Hora Svaté Kateřiny

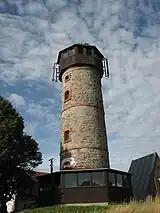
Observation tower on Růžový vrch

There is an observation tower on Růžový vrch. The high tower was built in 1902 and restored in 2002, after it was closed in the 1980s. A wooden extension was built around the base of the tower to serve as exhibition space. Near the observation tower is the Monument to Anton Günther.